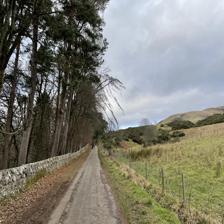
Label: view